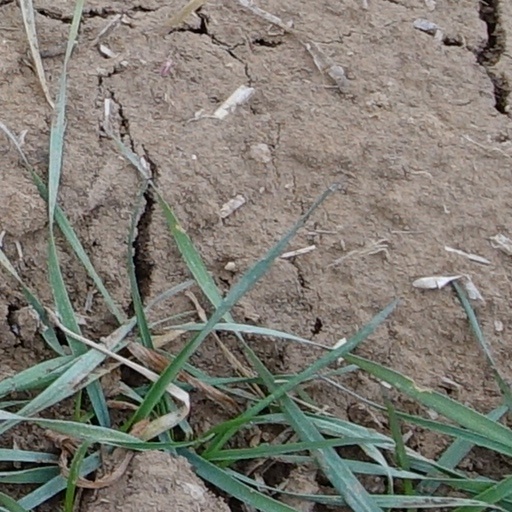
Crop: wheat